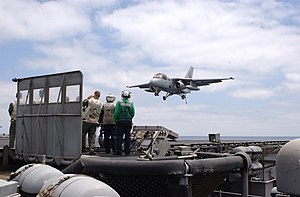
Lockheed S-3 Viking / Operativ historie / Irakkrigen / Navy One
Navy One (S-3B Viking) lander på USS Abraham Lincoln.
Lockheed S-3 Viking er et amerikansk hangarskibsbaseret antiubådsfly, som var i aktiv tjeneste hos United States Navy fra 1974 til 2009.